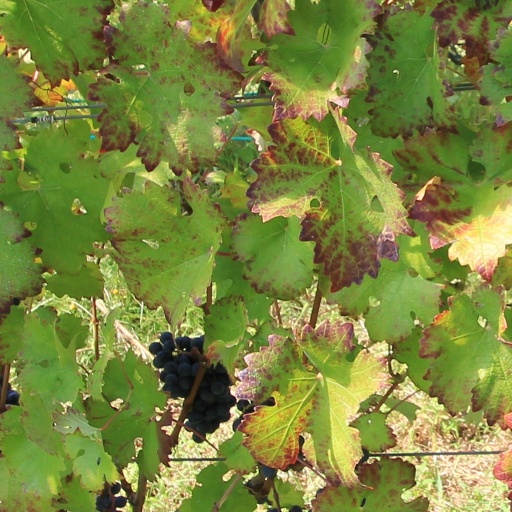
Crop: grape